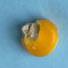
Maize quality: Bad